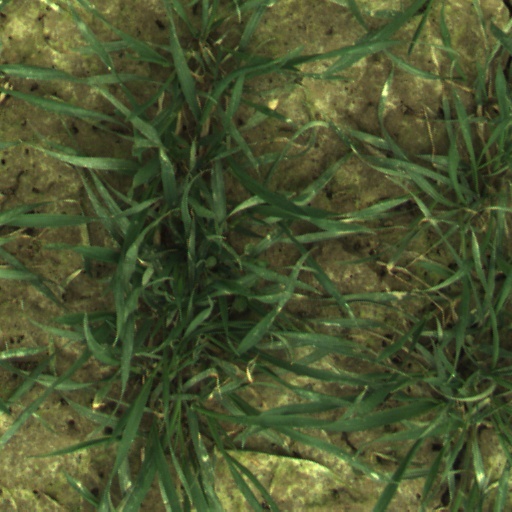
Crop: wheat